Lawrence Grossmith

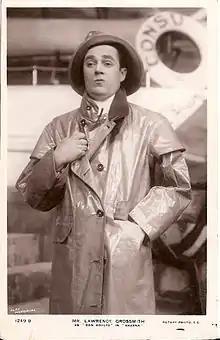
Grossmith in "Havana" (1908)

Lawrence Randall Grossmith (29 March 1877 – 21 February 1944) was an English actor, the son of the Gilbert and Sullivan performer George Grossmith and the brother of the actor-manager George Grossmith Jr.